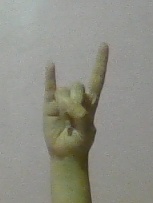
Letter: la